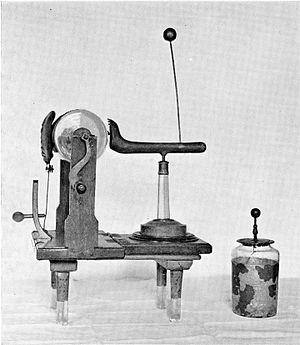
John Wesley; est un religieux, théologien et évangélisateur anglais qui fut le déclencheur d'un mouvement de réveil au sein de l'Église d'Angleterre connu sous le nom de méthodisme.